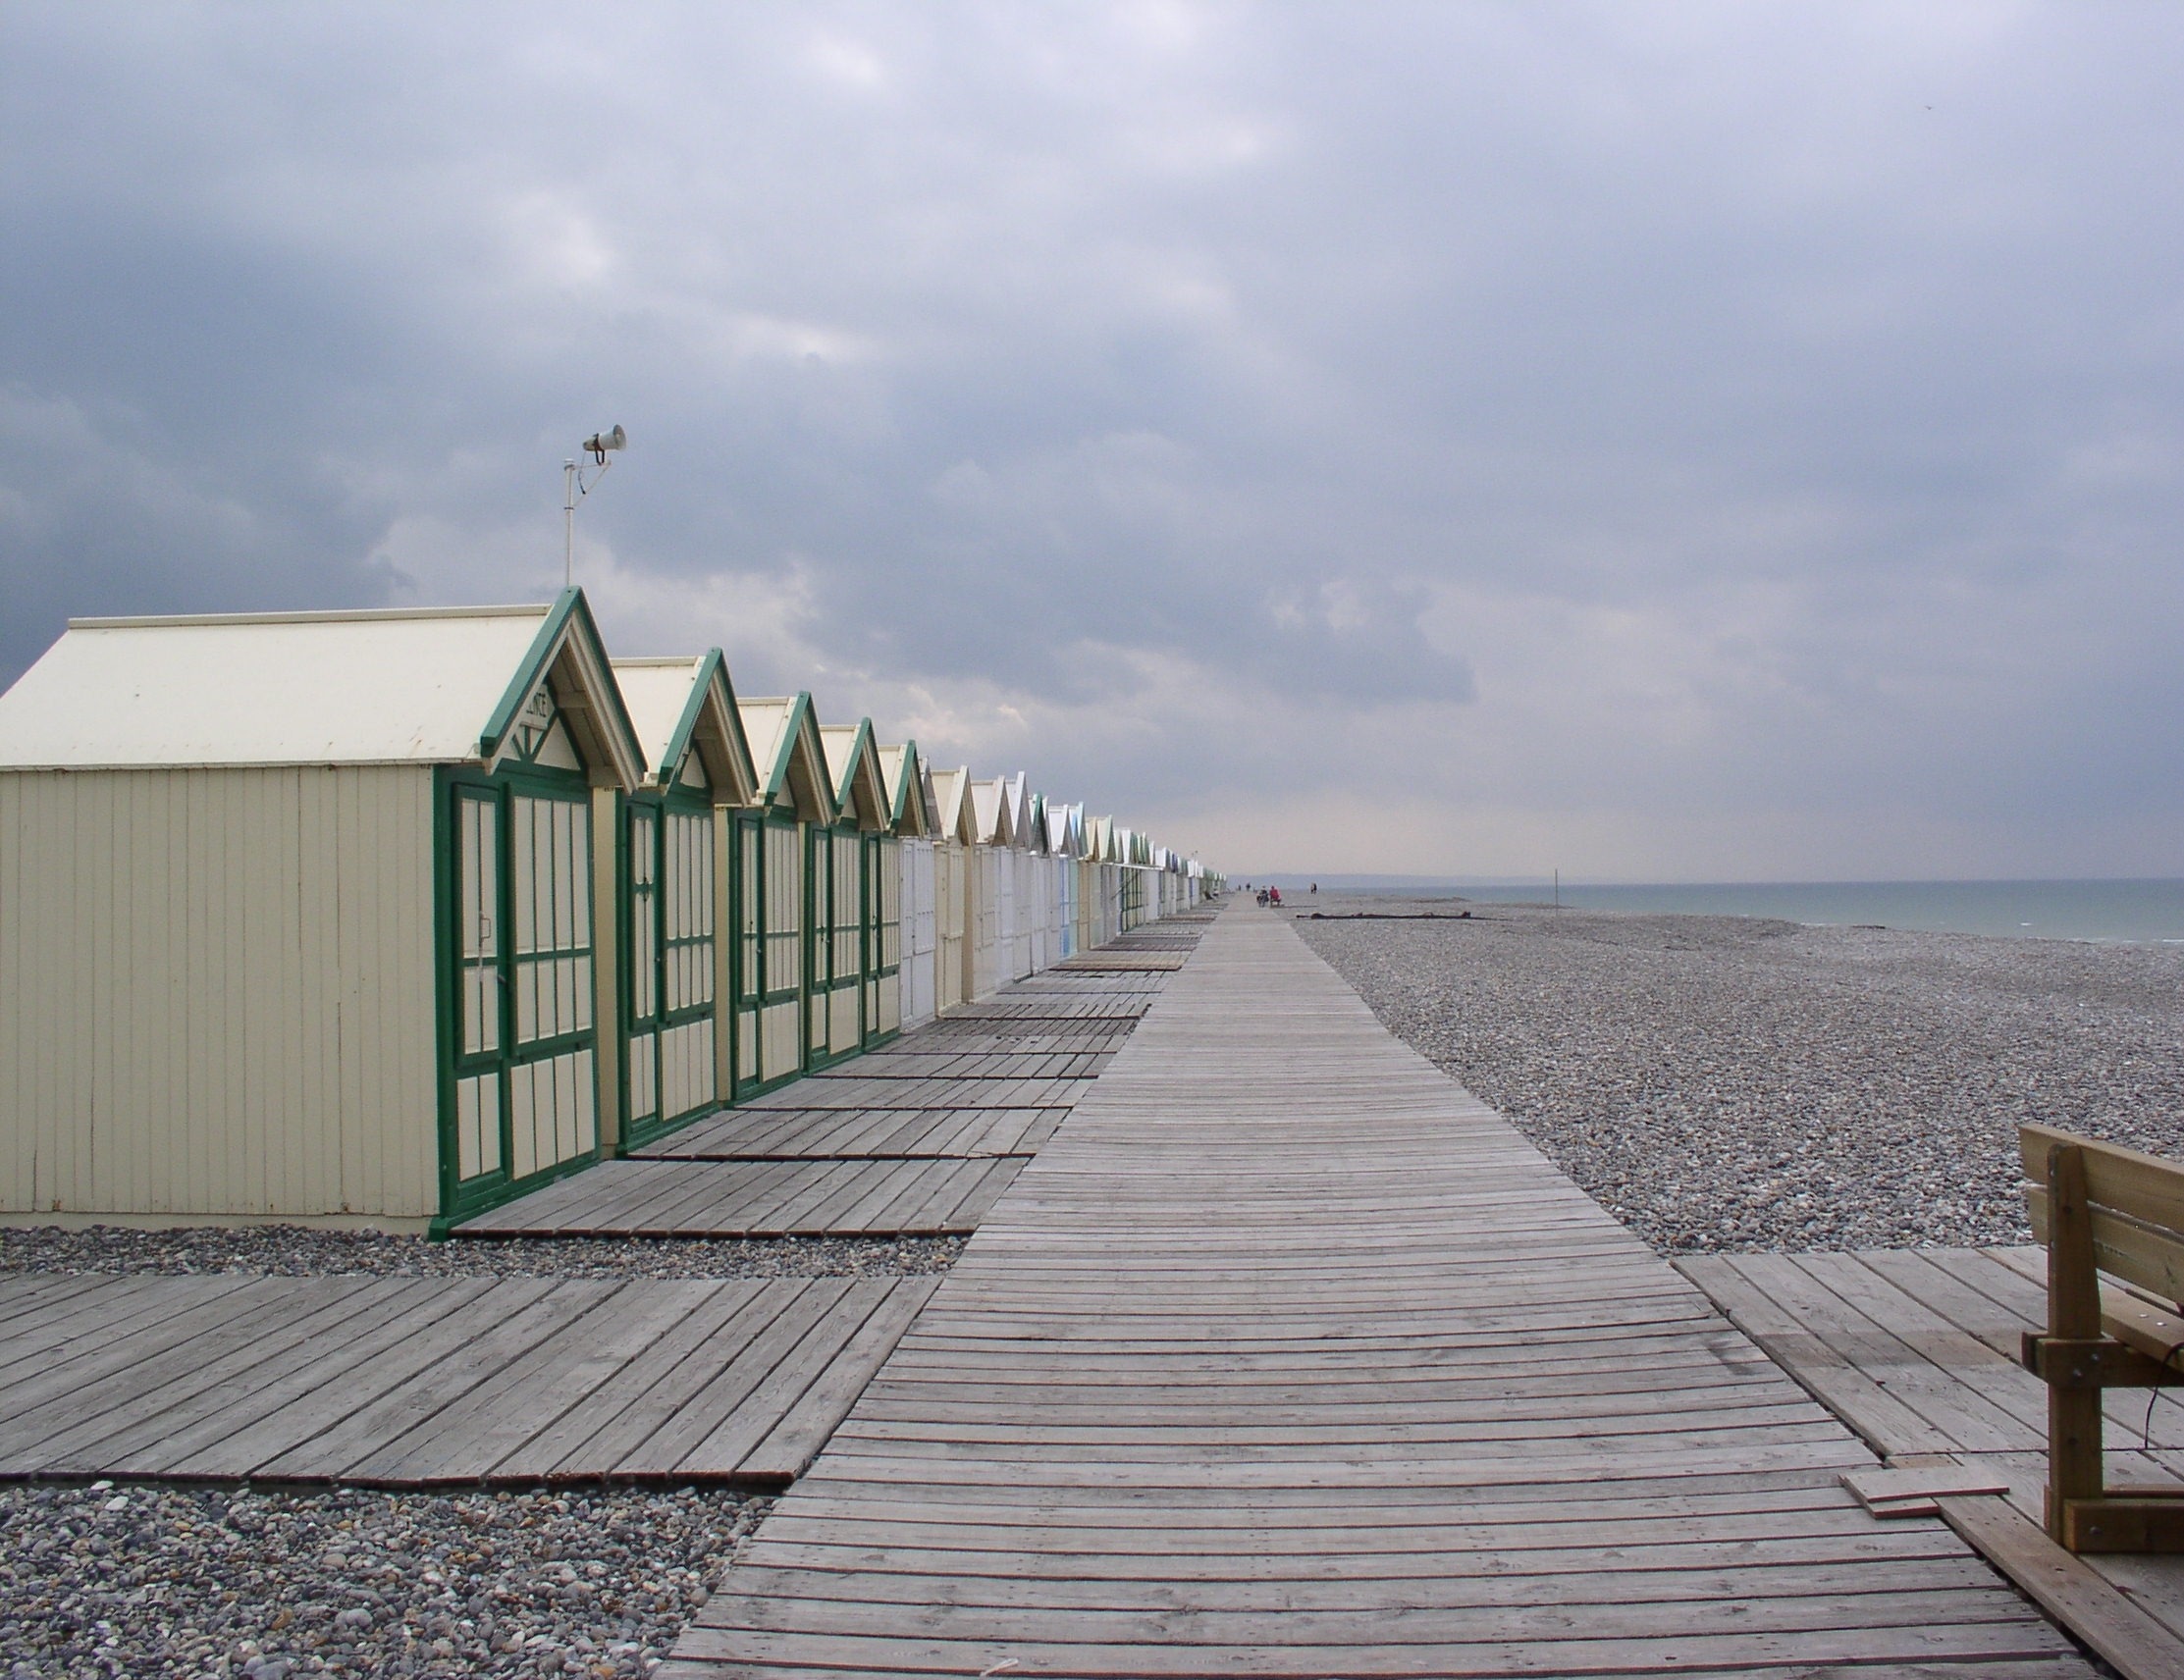
beach, sea, coast, dock, boardwalk, wood, shore, pier, walkway, vacation, pebble, boards, cabins, bath, outdoor structure, cayeux on sea